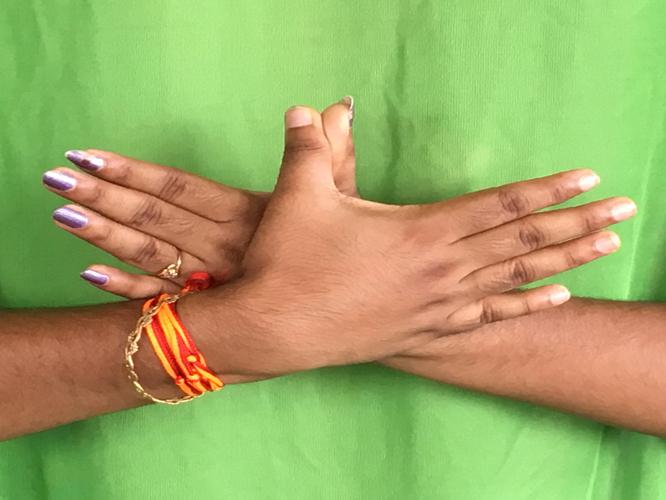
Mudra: Garuda
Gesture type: double_hand